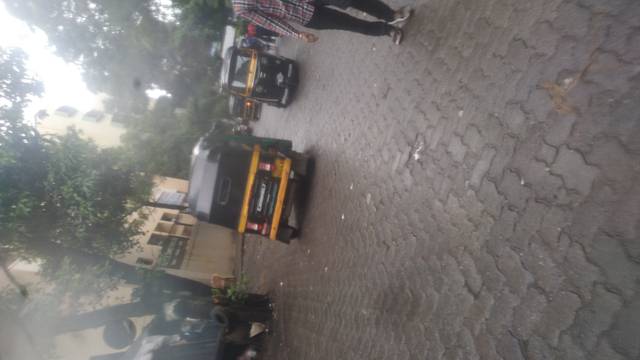
Region: India
Coordinates: 19.151, 72.849